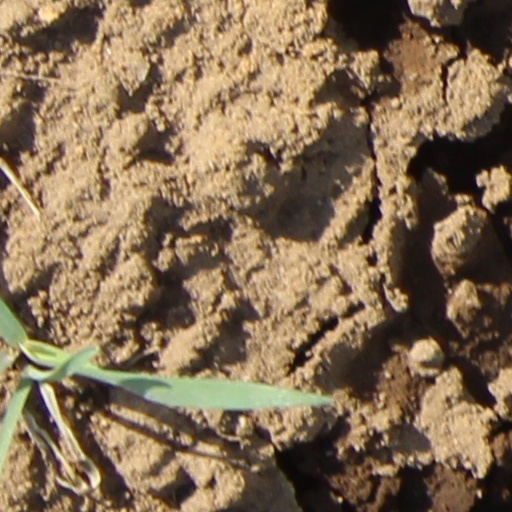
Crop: wheat